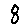
Label: 8